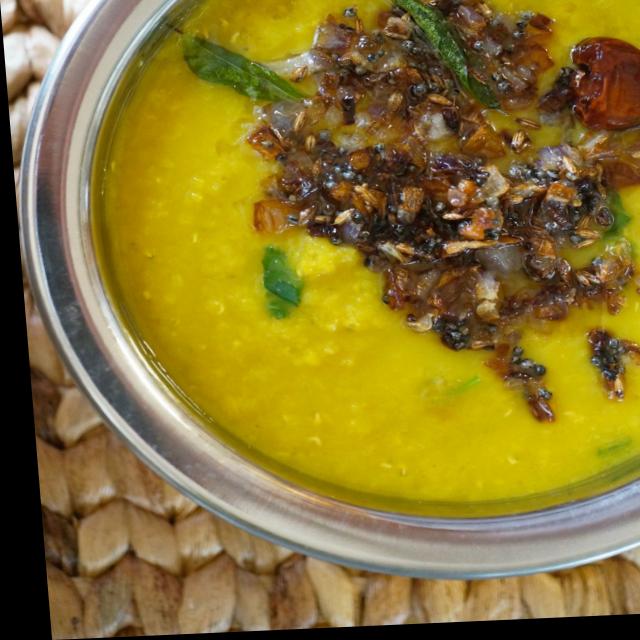
Dish: dal_makhani